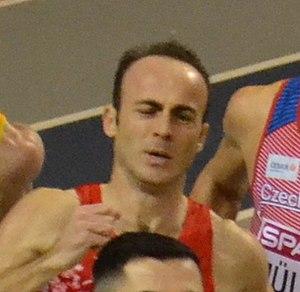
Yavuz Can est un athlète turc, spécialiste du 400 m.